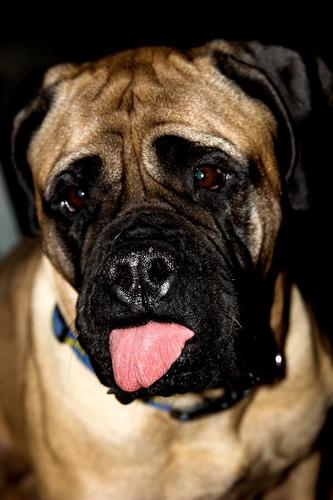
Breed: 231-n000077-bull_mastiff